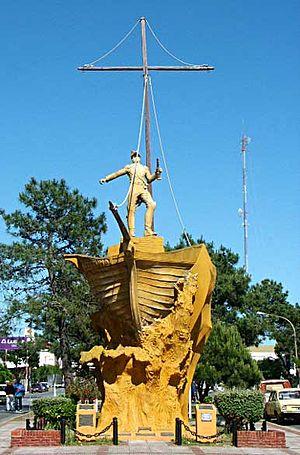
La province de Buenos Aires est la province la plus grande, la plus riche et la plus peuplée d'Argentine, bien que la municipalité de la ville de Buenos Aires, capitale de la République argentine n'en fasse pas partie. La province avait 15 625 084 habitants en 2010. L'agglomération du grand La Plata, sa capitale, en avait 799 523 la même année.